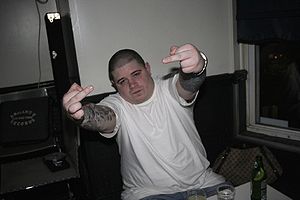
Jedi Mind Tricks
Vinnie Paz, 2006
Jedi Mind Tricks blev dannet i Philadelphia i 1996 af produceren og dj'en Stoupe og rapperne Vinnie Paz og Jus Allah. Jus Allah forlod gruppen efter udgivelsen af 'Violent By Design' i 2000. Gruppenavnet refererer til den mentale styrke hos Star Wars' jedi-riddere.